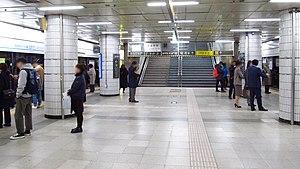
Sadang est une station sur la ligne 2 et la ligne 4 du métro de Séoul, dans l'arrondissement de Dongjak-gu.